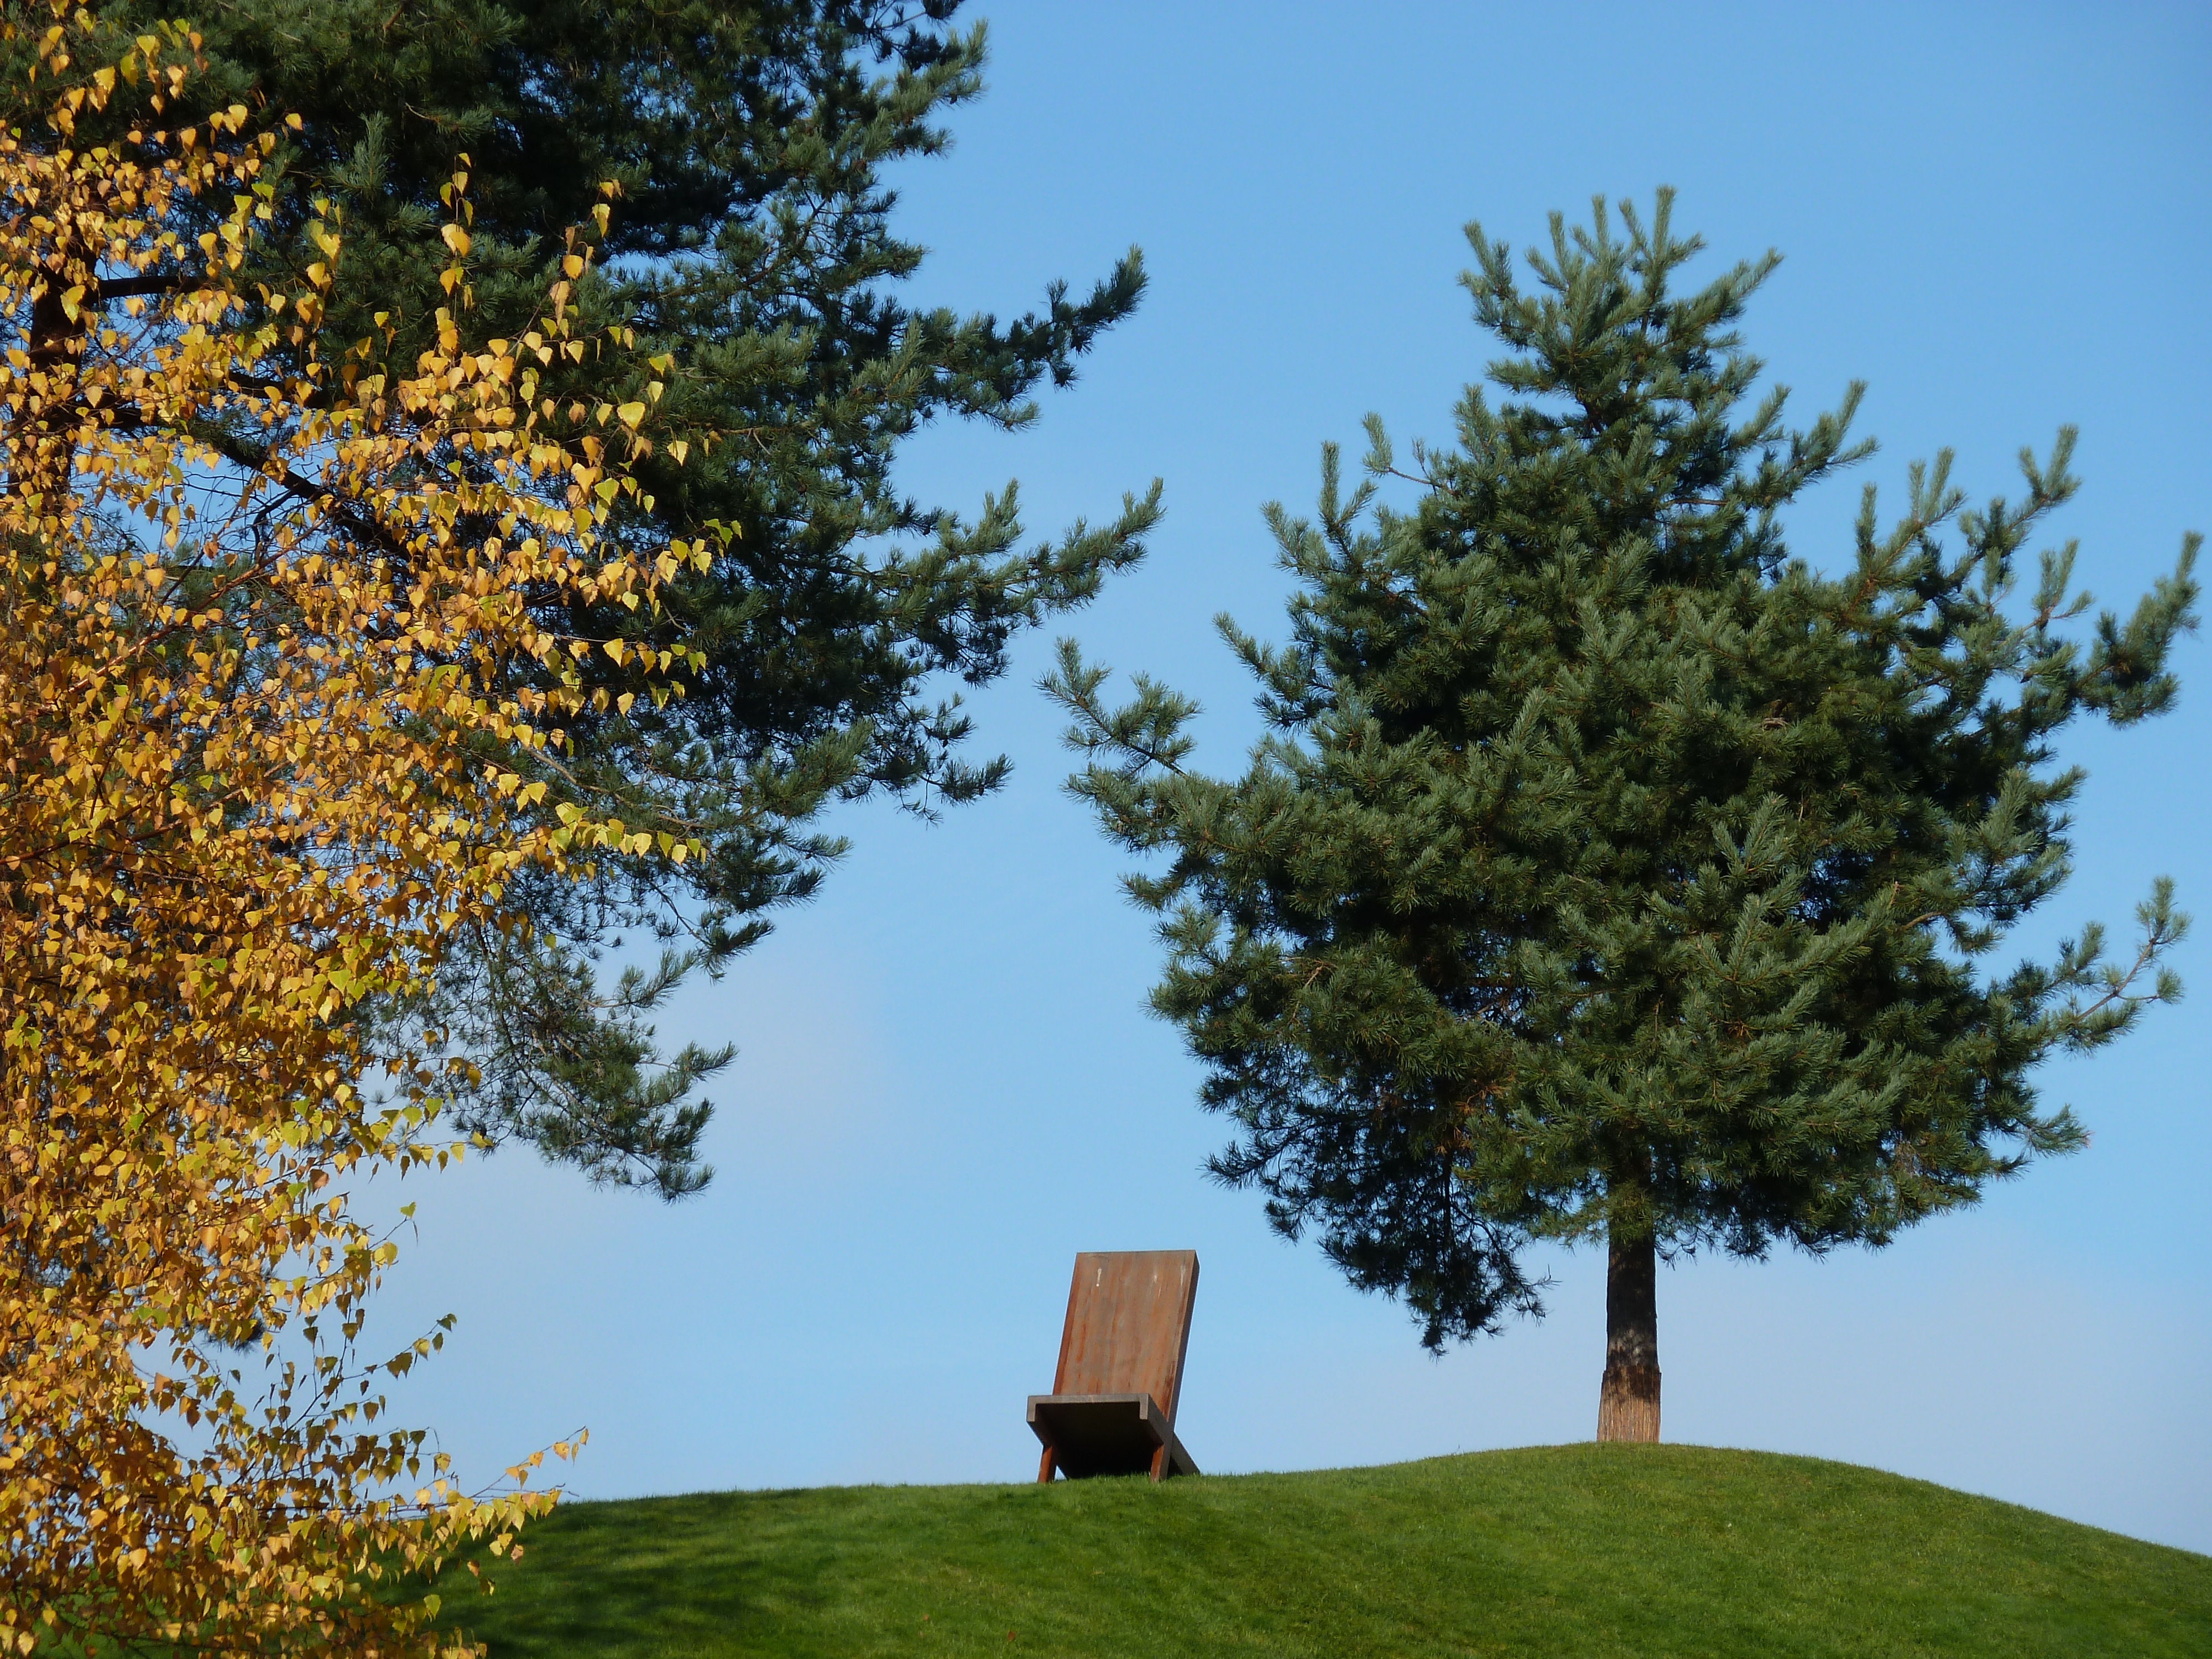
tree, nature, grass, plant, meadow, leaf, hill, alone, green, autumn, rest, lonely, loneliness, outlook, ecosystem, resting place, biome, woody plant